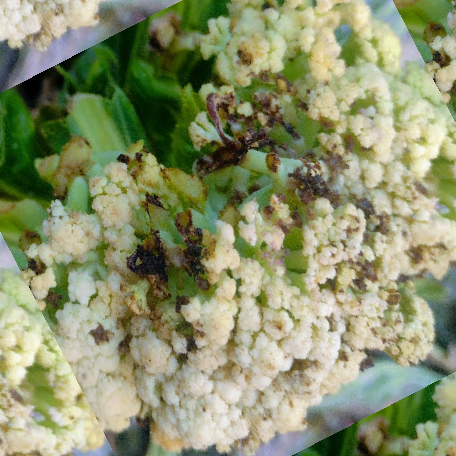
Label: Bacterial spot rot